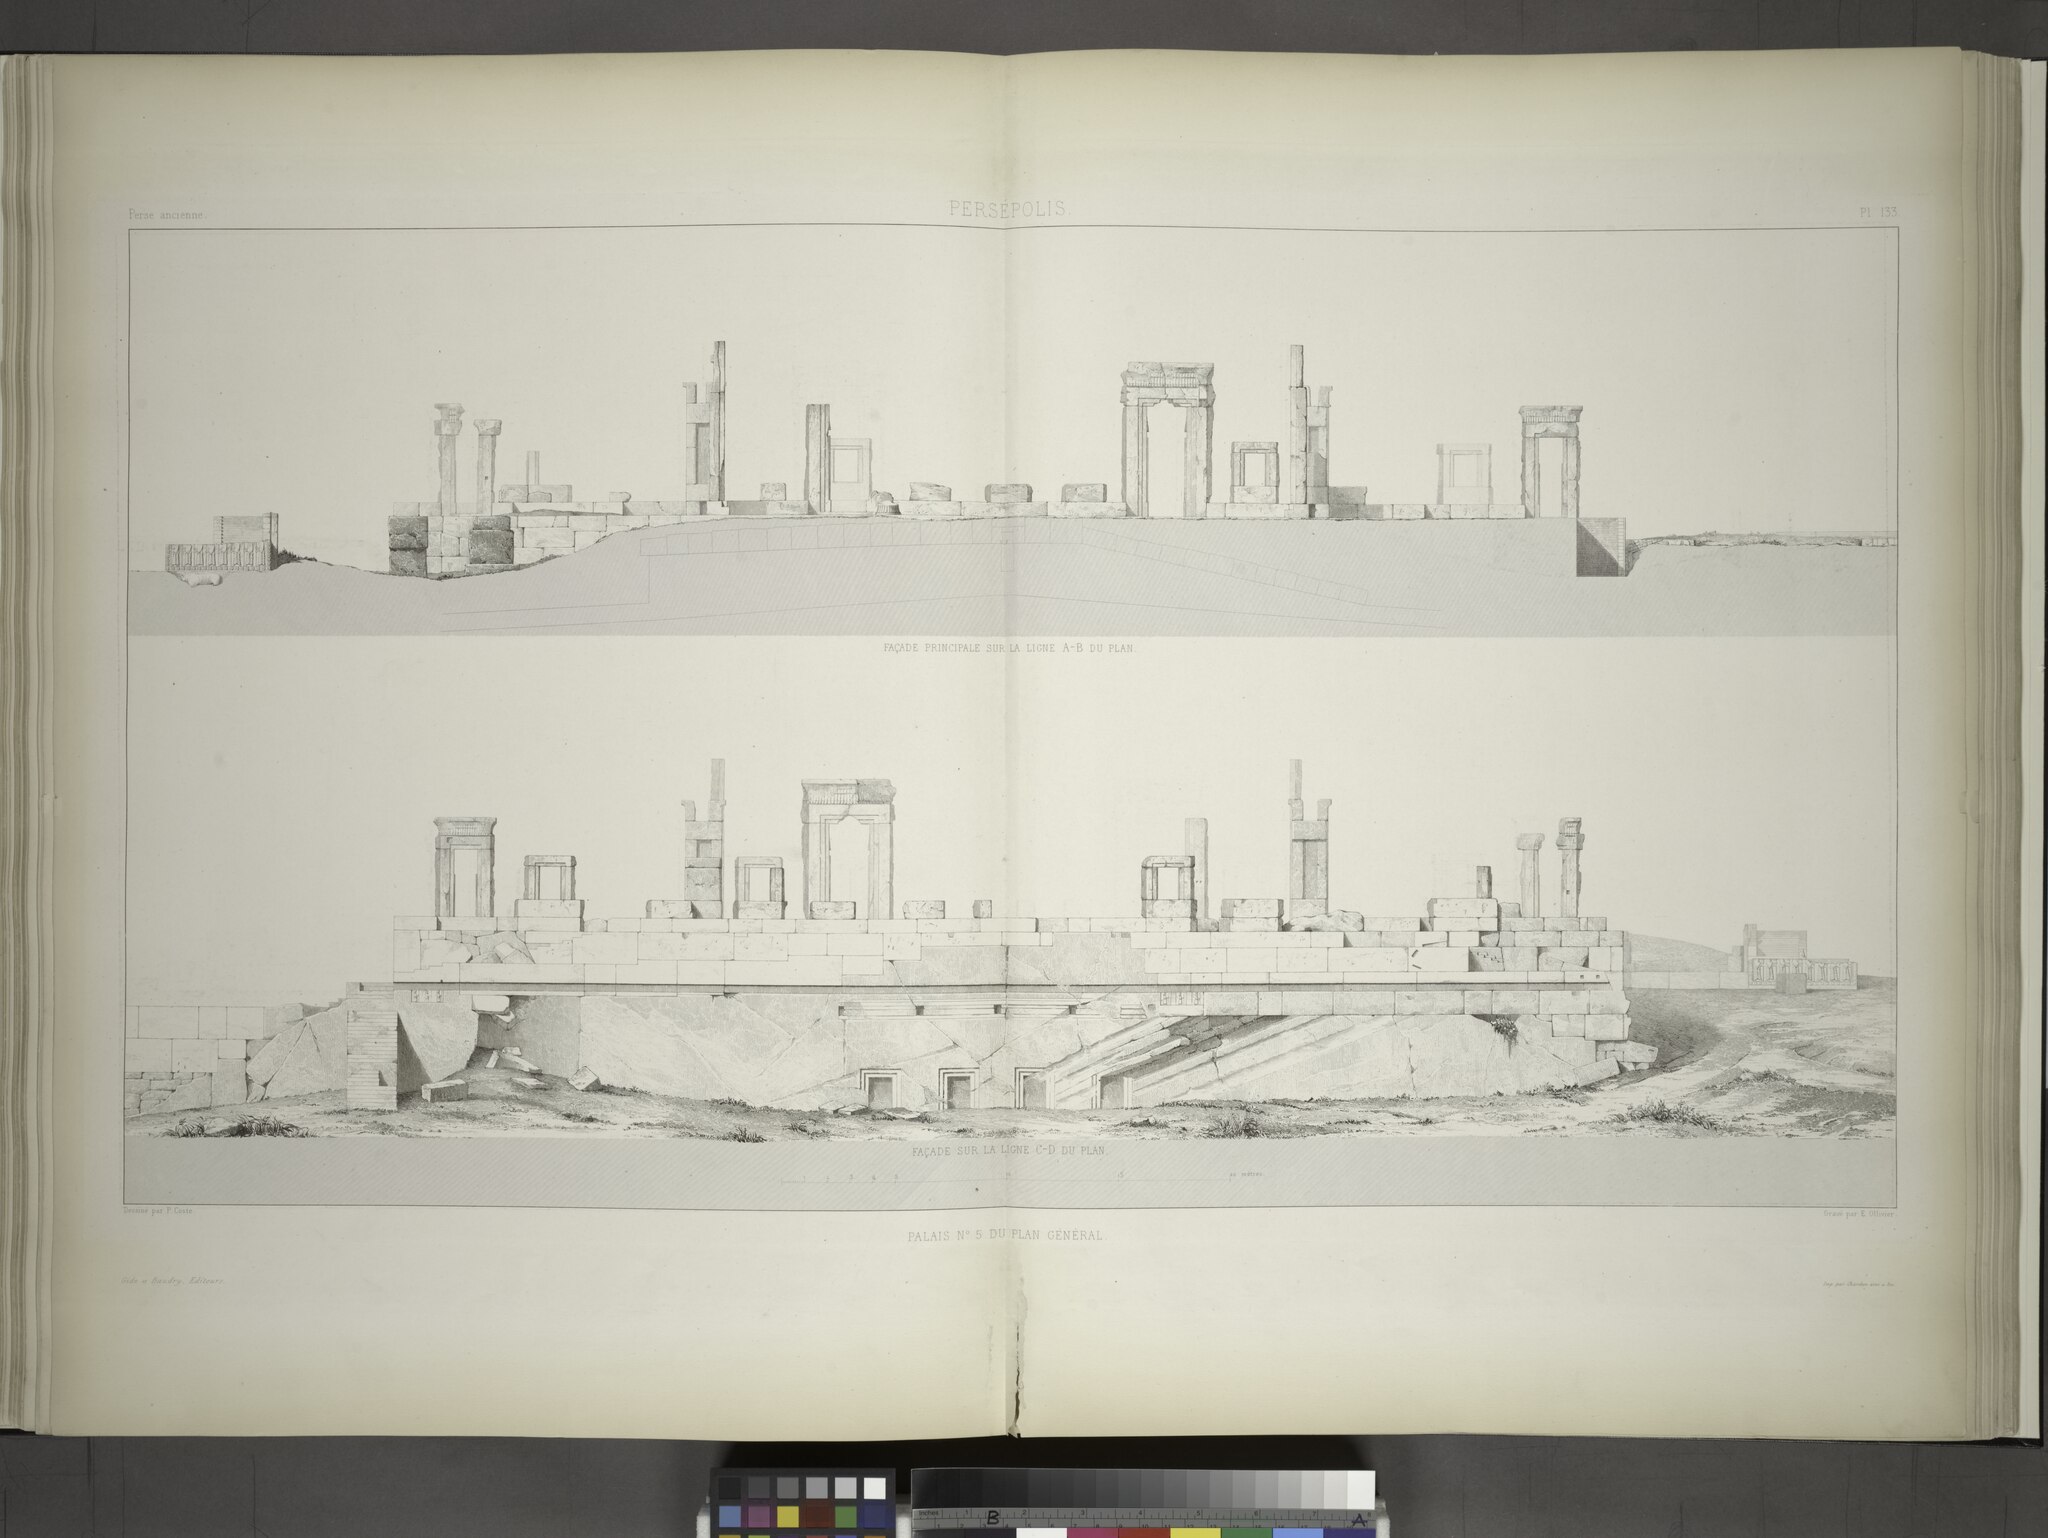
Title: Persépolis. Palais no. 5 du plan général. (Façade principale sur la ligne AB du plan; Façade su la ligne CD du plan.) (NYPL b12482496-1542846)
Description: Persépolis. Palais no. 5 du plan général. (Façade principale sur la ligne AB du plan; Façade su la ligne CD du plan.)
Date: 1851
Categories: Images uploaded by Fæ, PD-old-100-expired, PD-scan (PD-old-auto-expired), Images from the New York Public Library, CC-PD-Mark, Media needing category review as of 27 October 2016, NYPL General Research Division, Persepolis in the 19th century, Voyage en Perse, PD-old missing SDC copyright status, Illustrations of Persepolis, Illustrations of Hadish Palace of Xerxes I